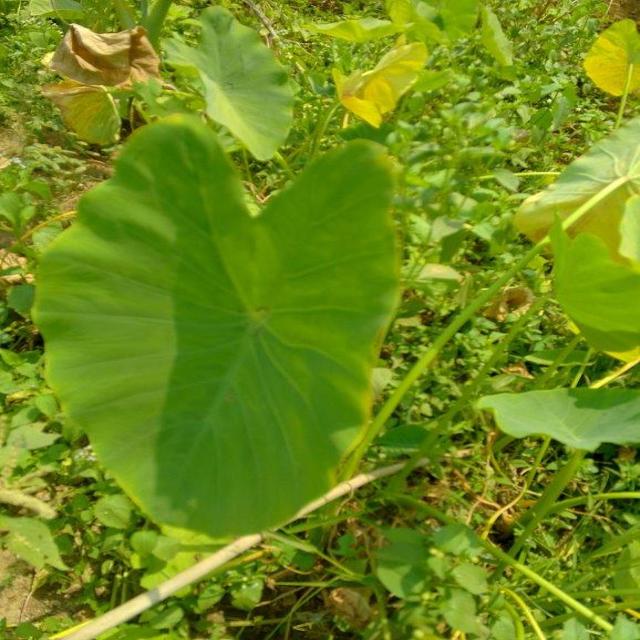
Label: Early_Blight